Combustor

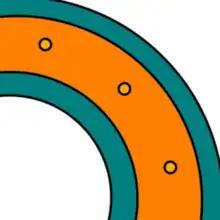
Annular combustor for a gas turbine engine, viewed axis on looking through the exhaust. The small yellow circles are the fuel injection nozzles, while the larger orange ring is the continuous liner for the combustion zone.

The fuel injector is responsible for introducing fuel to the combustion zone and, along with the swirler (above), is responsible for mixing the fuel and air. There are four primary types of fuel injectors; pressure-atomizing, air blast, vaporizing, and premix/prevaporizing injectors. Pressure atomizing fuel injectors rely on high fuel pressures (as much as ) to atomize the fuel. This type of fuel injector has the advantage of being very simple, but it has several disadvantages. The fuel system must be robust enough to withstand such high pressures, and the fuel tends to be heterogeneously atomized, resulting in incomplete or uneven combustion which has more pollutants and smoke.